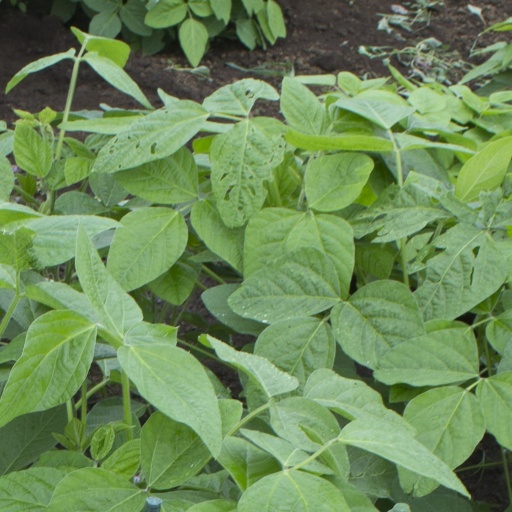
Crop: soybean